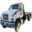
Label: truck